Ty Tice

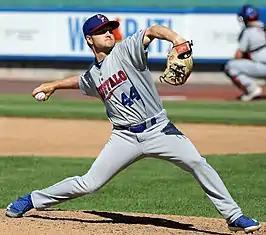
Tice with the Buffalo Bisons in 2019

Ty Christian Tice (born July 4, 1996) is an American professional baseball pitcher who is a free agent. He has previously played in Major League Baseball (MLB) for the Toronto Blue Jays and Atlanta Braves.